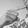
ASL letter: G